2 Columbus Circle

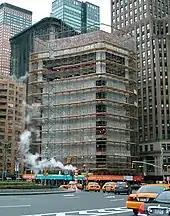
During facade reconstruction

When 2 Columbus Circle was built, there was much criticism of its design. The "Times" reported in 1963 that the building had been likened to a seraglio and a traffic island. Ada Louise Huxtable derided 2 Columbus Circle as a "die-cut Venetian palazzo on ", leading the building to be nicknamed "The Lollipop Building". The critic Alfred Frankfurter took issue with the wood paneling in the museum and the "spurious South Sea atmosphere" of the restaurants. Even the building's architectural style was disputed. The critic Stuart Preston compared the building to a Venetian palazzo, but Frankfurter wrote: "To attribute a 'Venetian' style to the design is to libel on the grandeur of the Queen of the Adriatic." Architectural critic Herbert Muschamp said much of the controversy arose from the fact that "this cultural campanile violated the modernist taboo against historically derived decoration".